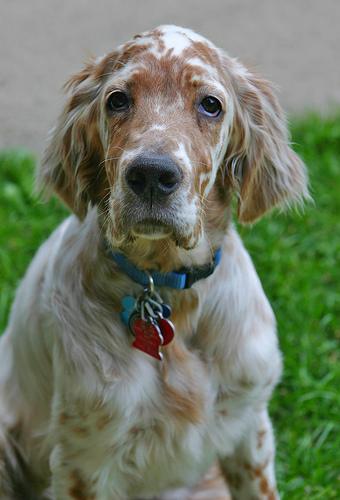
Breed: english setter